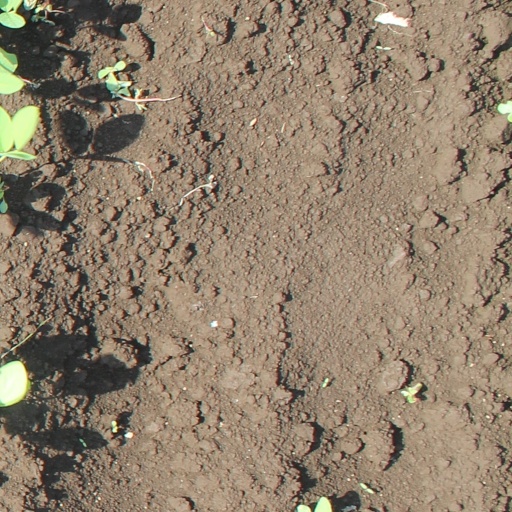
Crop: soybean